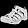
Label: Sandal